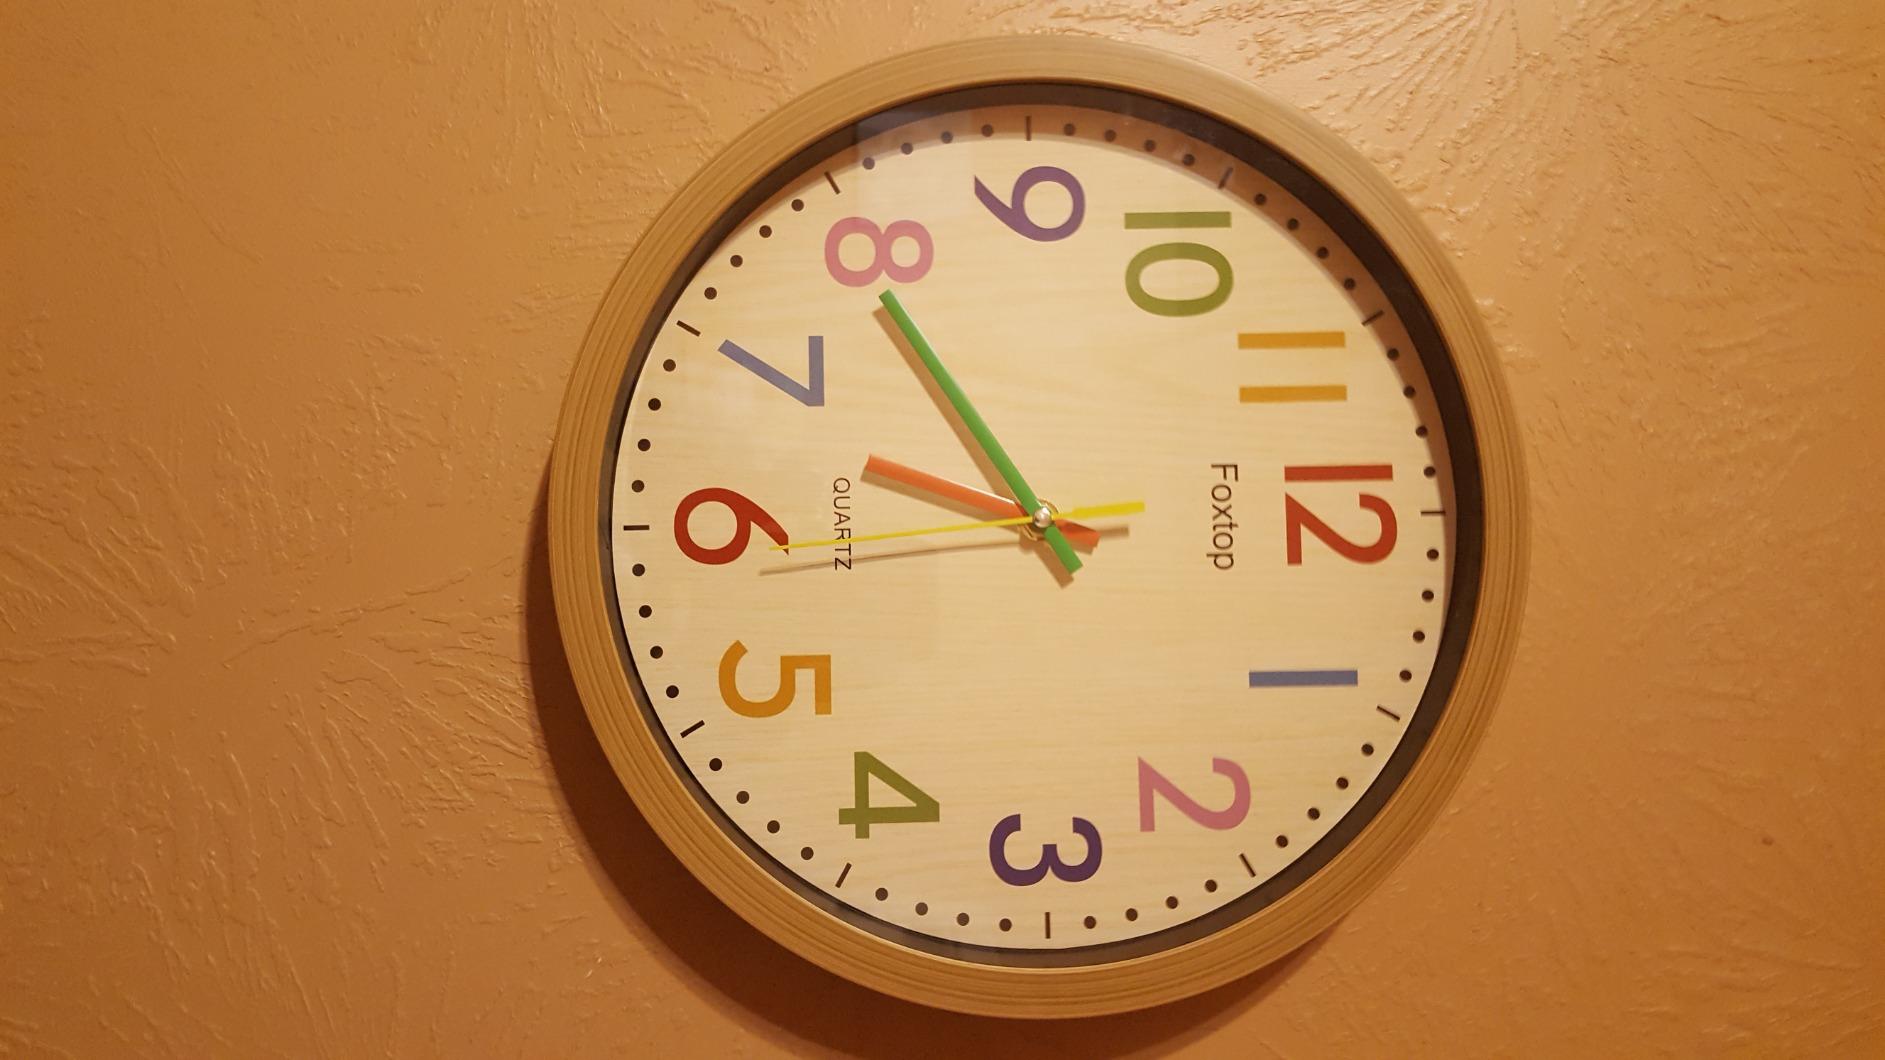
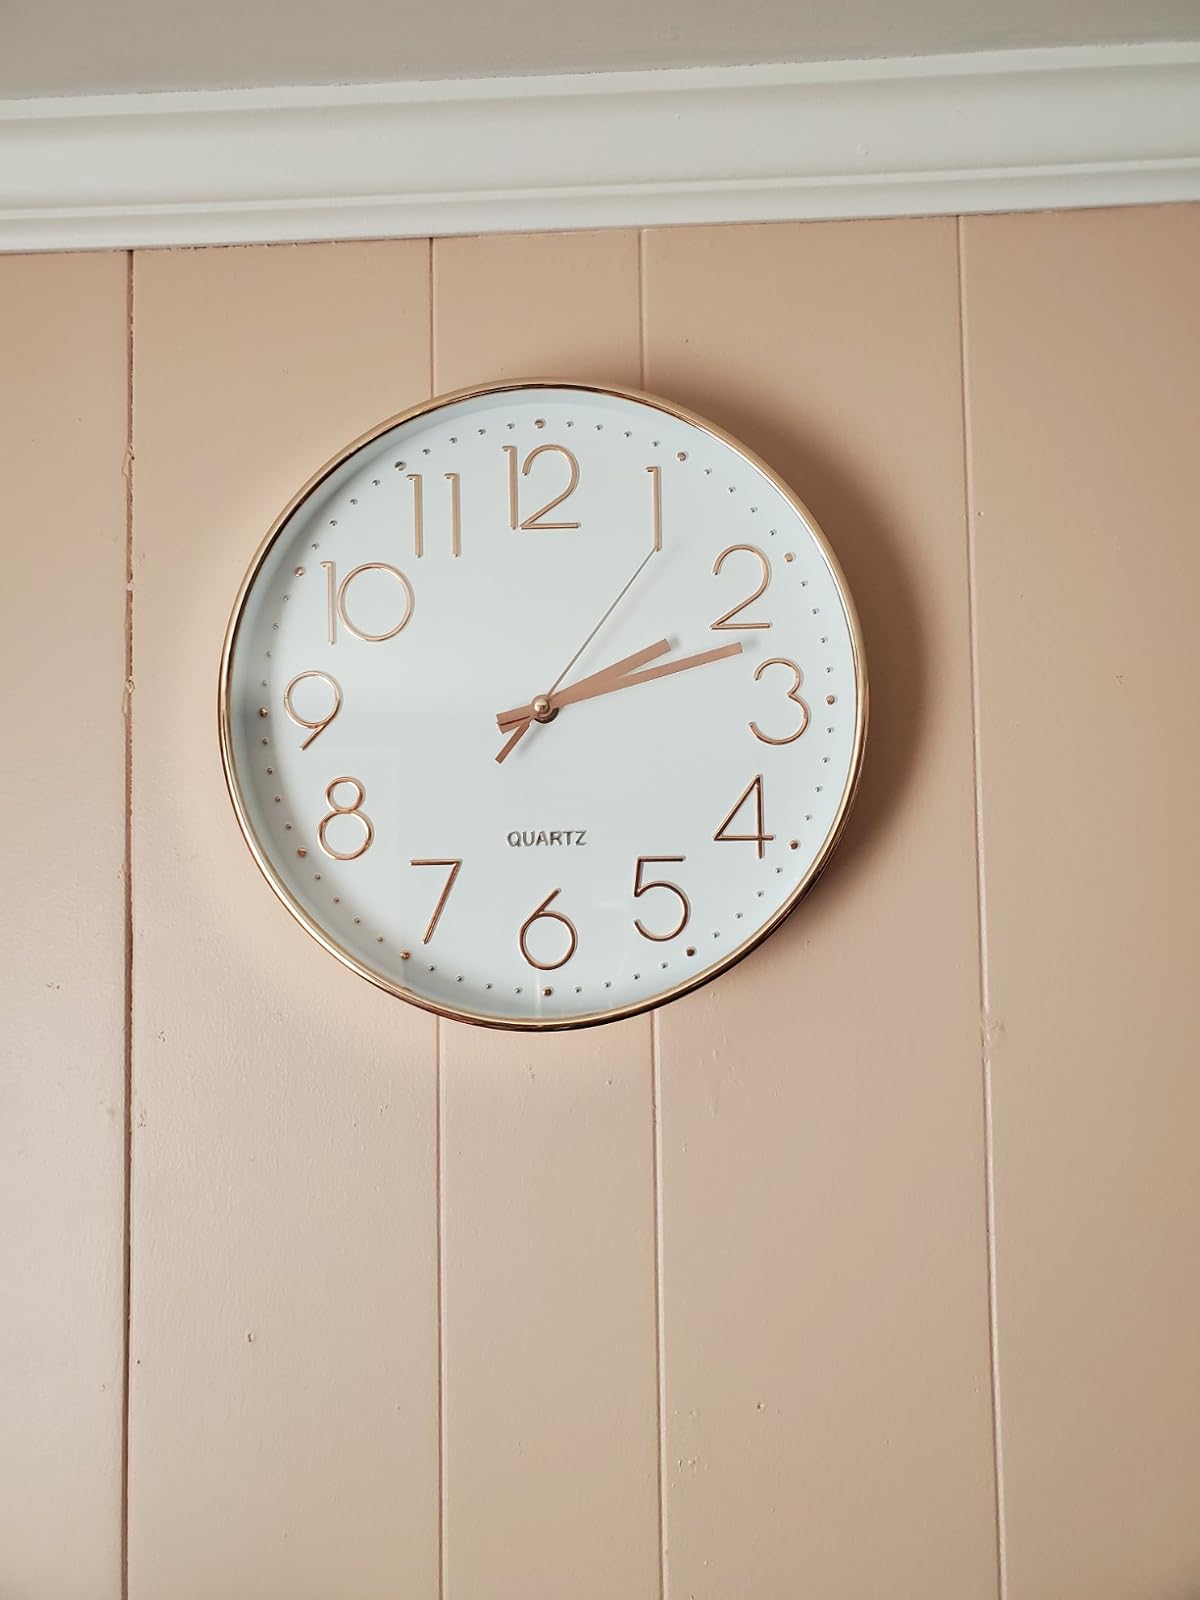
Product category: clock
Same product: no